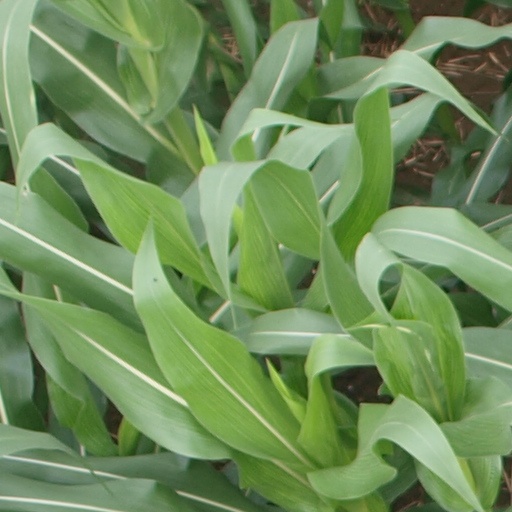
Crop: maize; corn